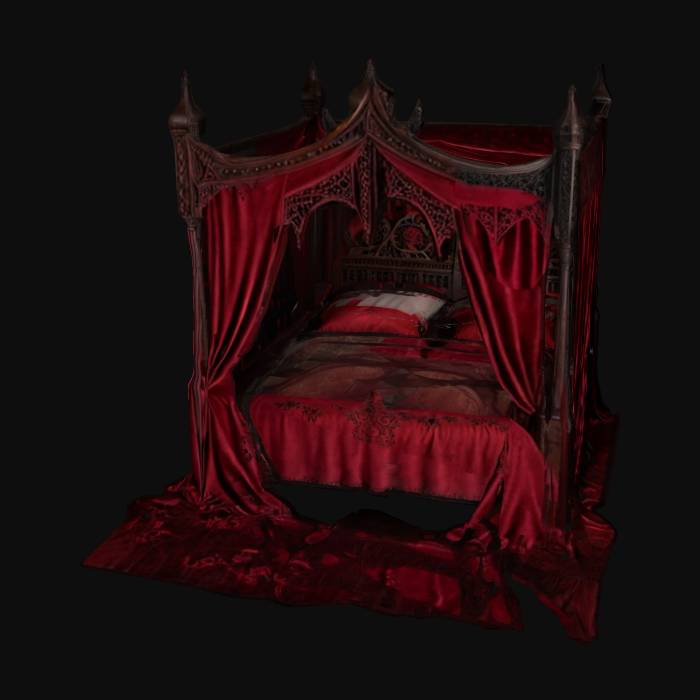
미적 점수 (1~10점): 1